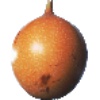
Label: granadilla